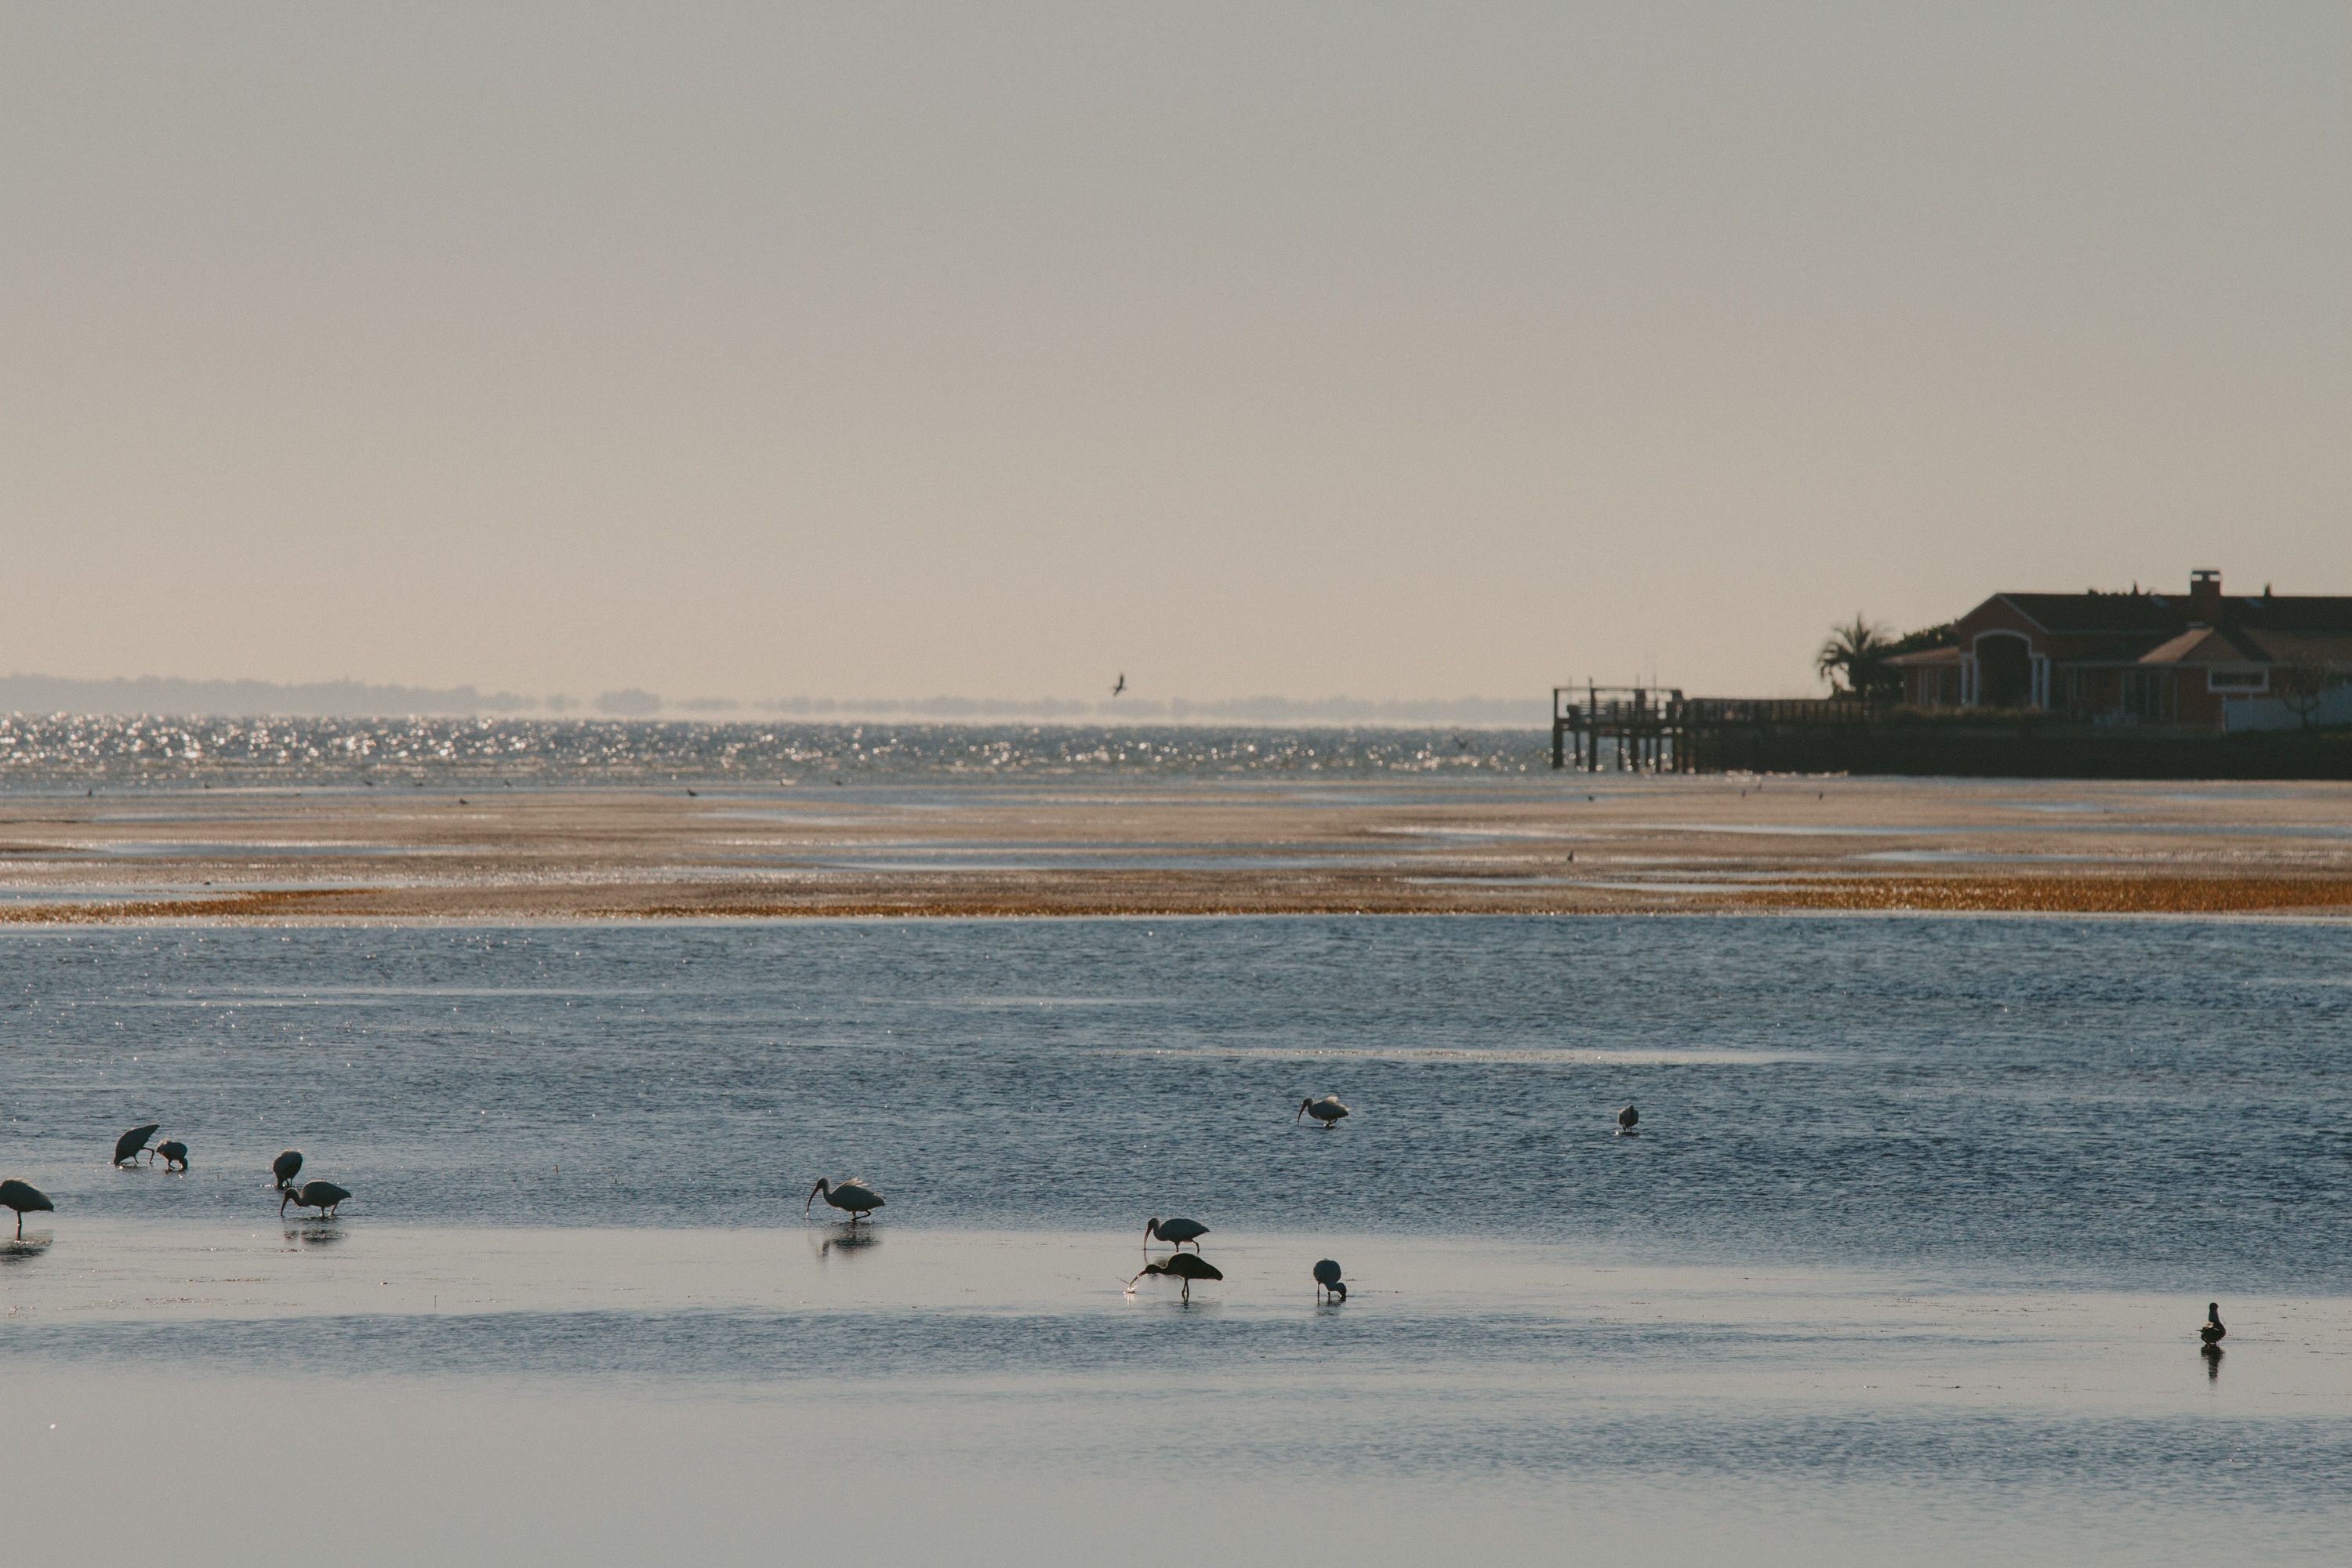
beach, sea, coast, sand, ocean, horizon, shore, wave, bay, body of water, mudflat